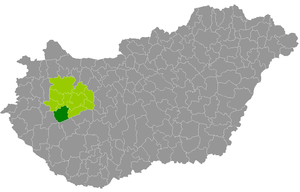
Le district de Tapolca est un des 10 districts du comitat de Veszprém en Hongrie. Il compte 34 689 habitants et rassemble 33 localités : 31 communes et deux villes, Tapolca, son chef-lieu.